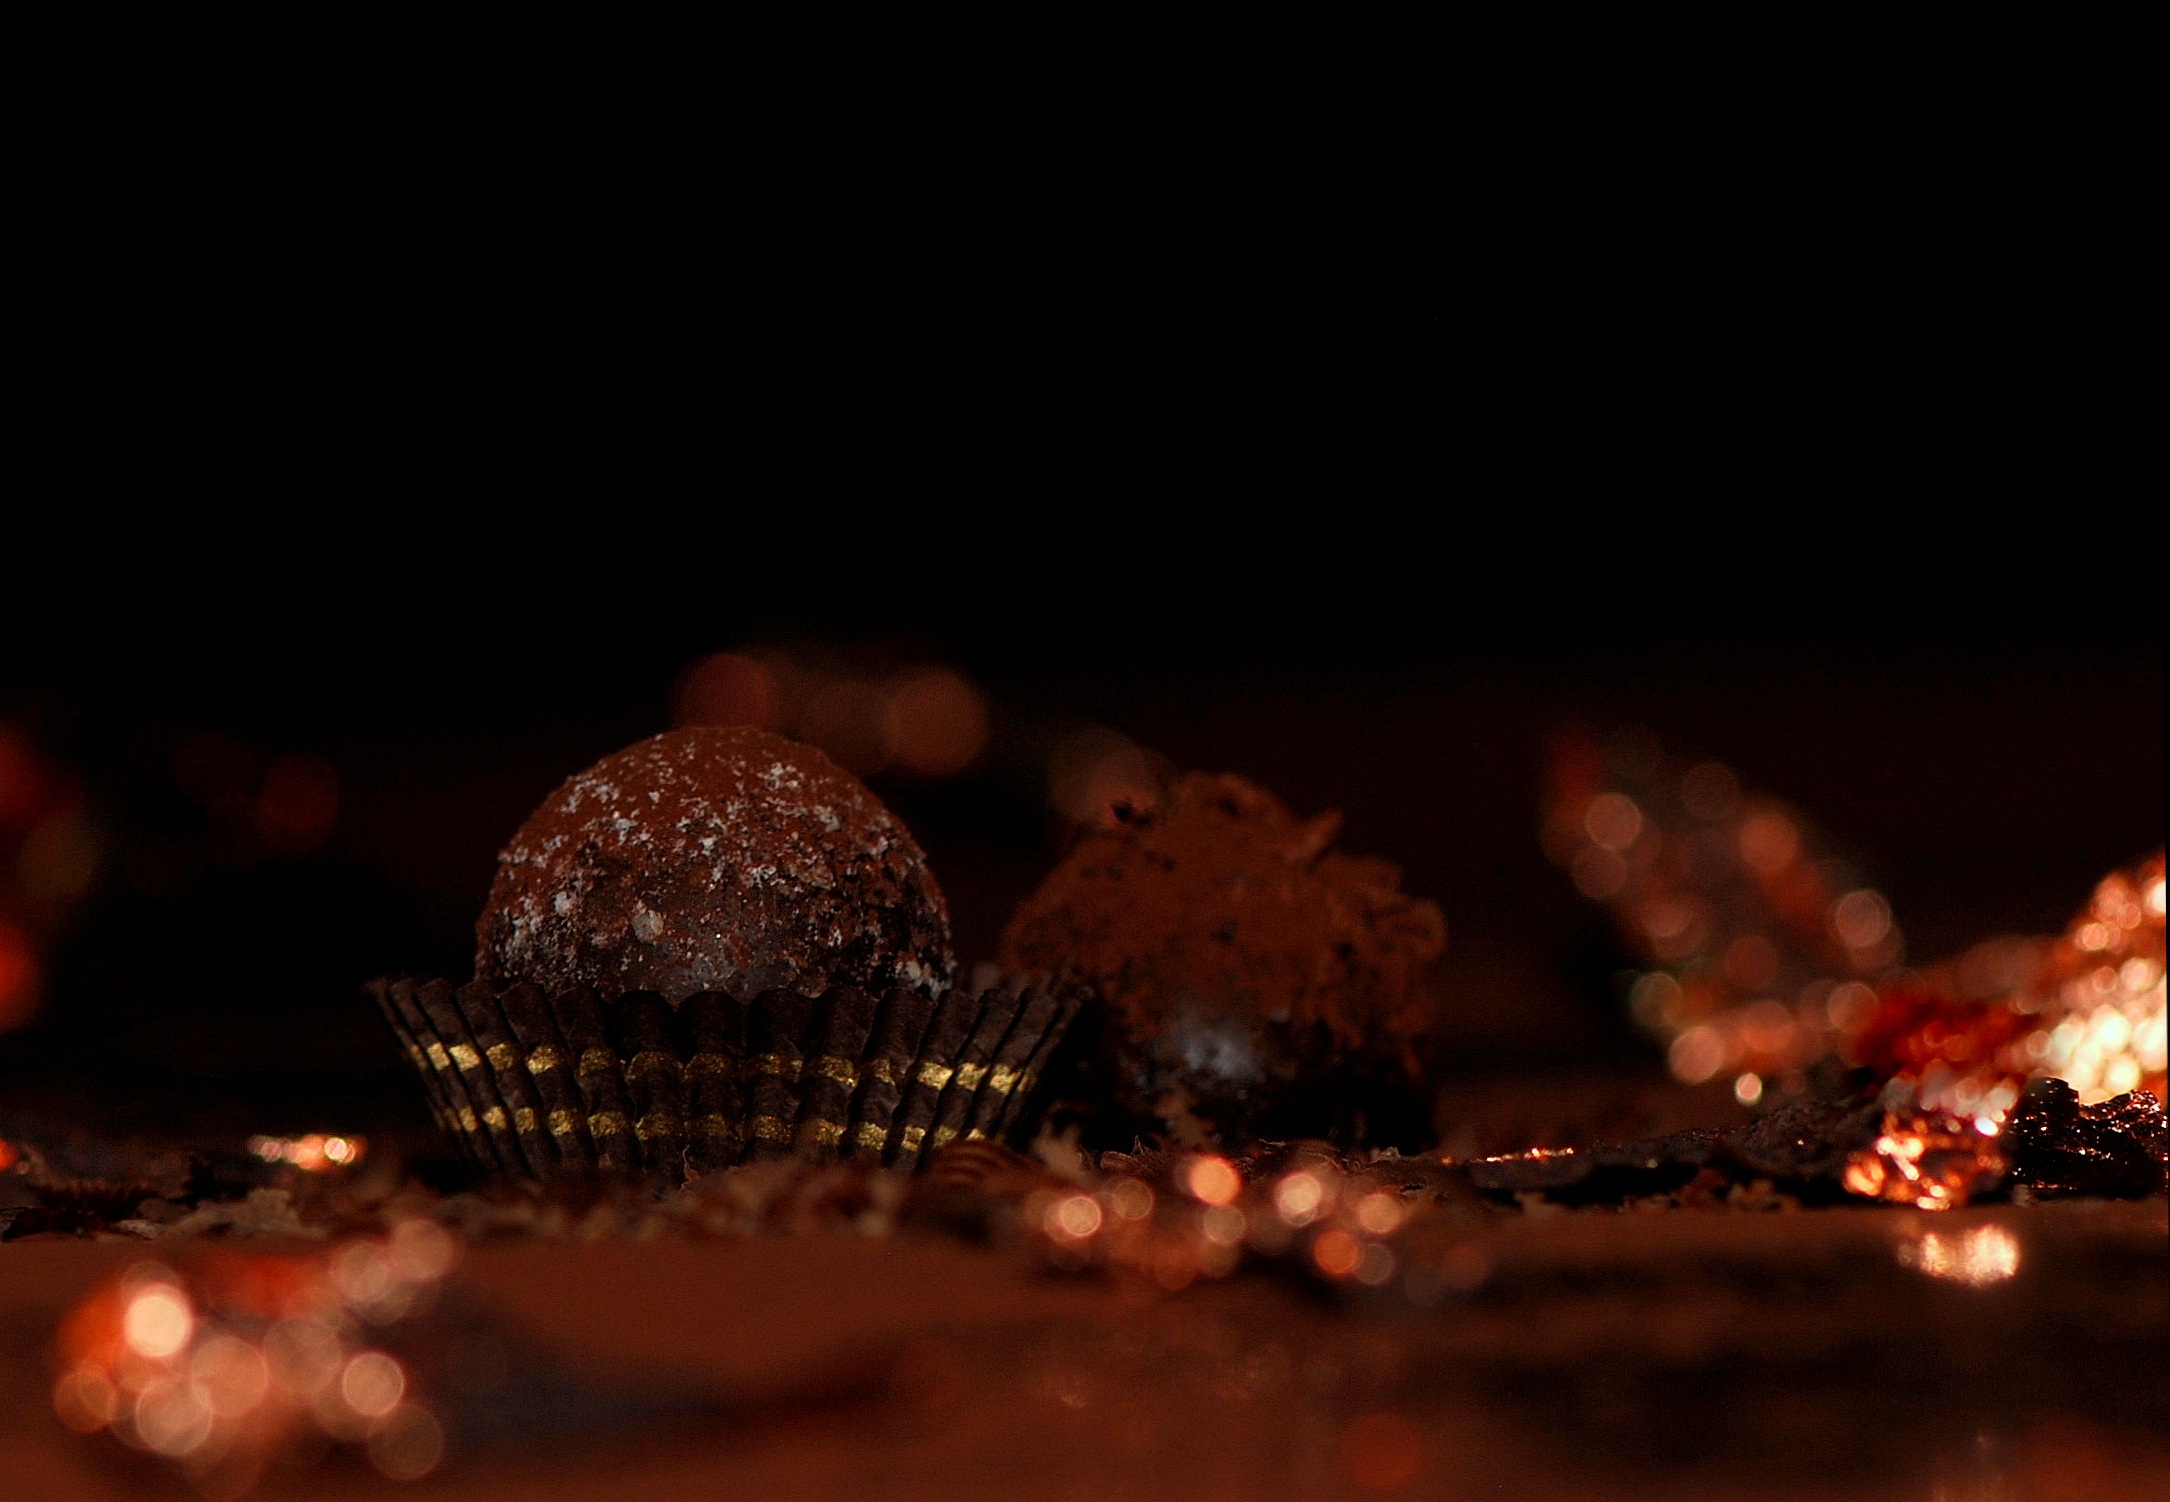
night, sweet, food, reflection, darkness, chocolate, gourmet, dessert, brand, specialty, calories, cocoa, sugar, nutrition, sweetness, chocolatier, confectionery, macro photography, nibble, truffle, praline, dark chocolate, fine chocolates, confiserie, chocolate praline, chocolate confectionery, chocolate truffles, truffles chocolates, schokokugel, truffle chocolates